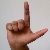
The image shows a hand gesture representing the letter 'L' in Indian Sign Language.